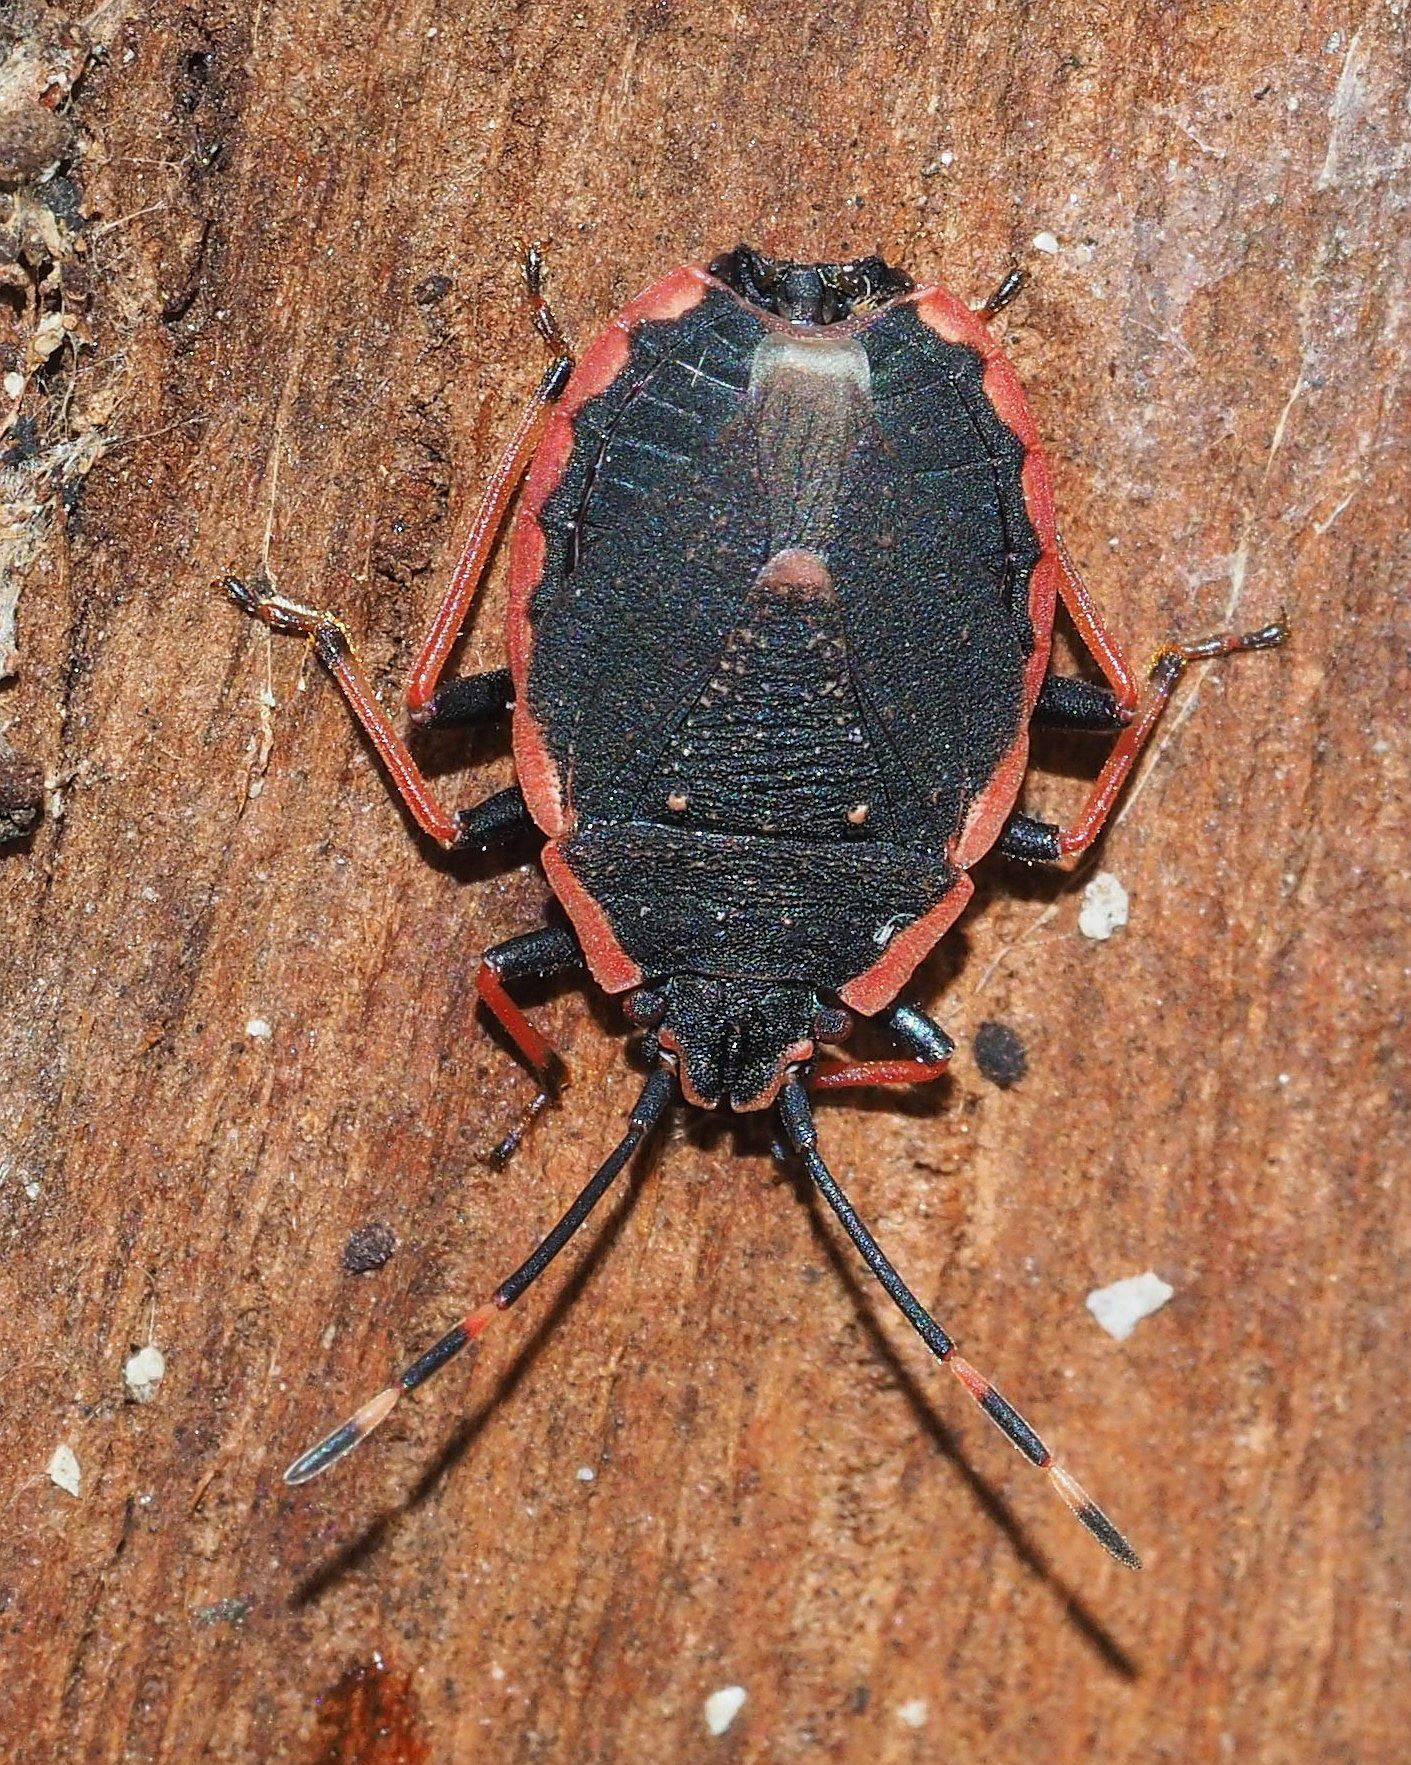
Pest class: stink_bug